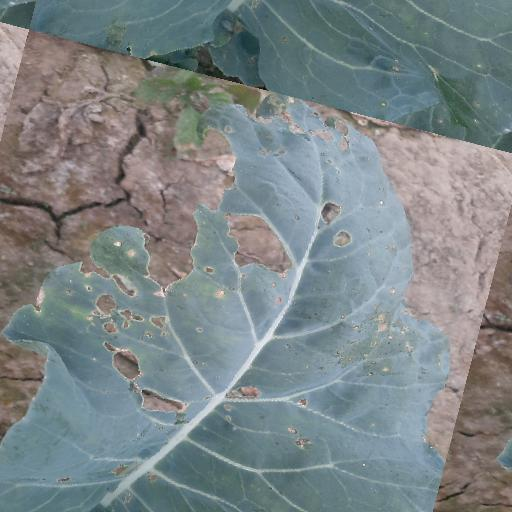
Label: Black Rot